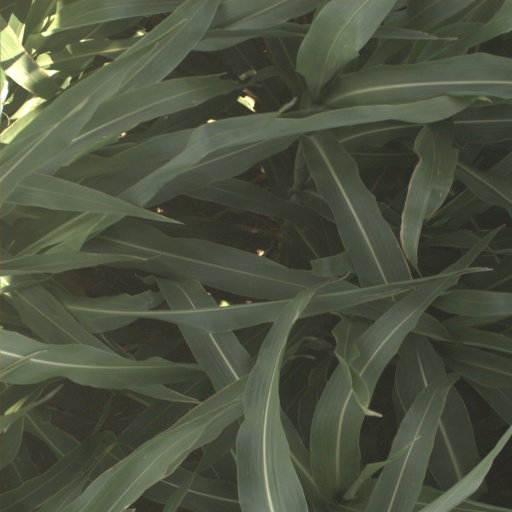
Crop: sorghum